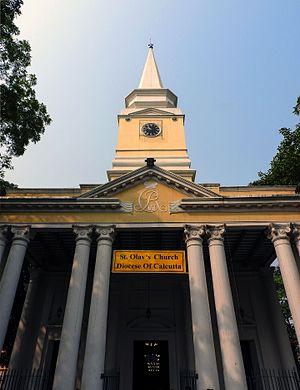
L’église Saint-Olaf est un édifice religieux anglican sis à Serampore, au nord de la ville de Calcutta, en Inde. Construite au début du XIXe siècle par les autorités danoises comme église officielle pour les services religieux de la colonie, alors appelé 'Frederiksnagore', elle est aujourd’hui administrée par l’Église anglicane.